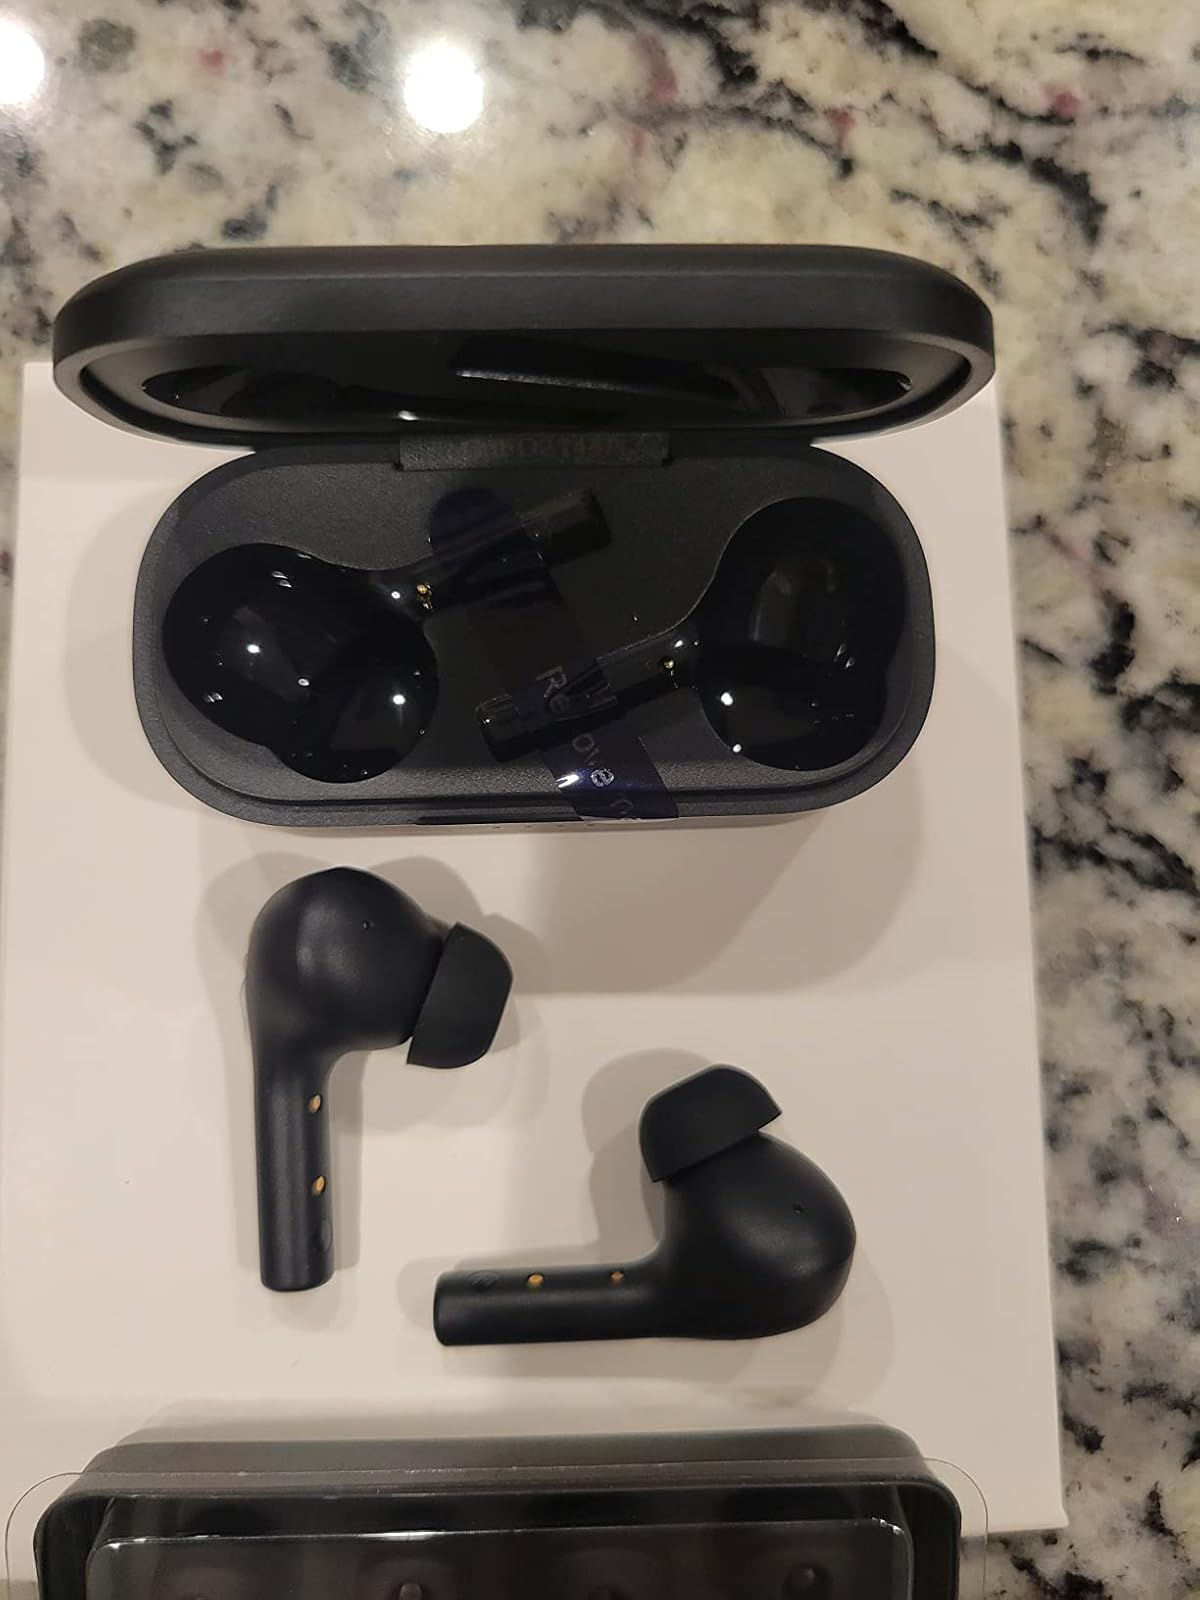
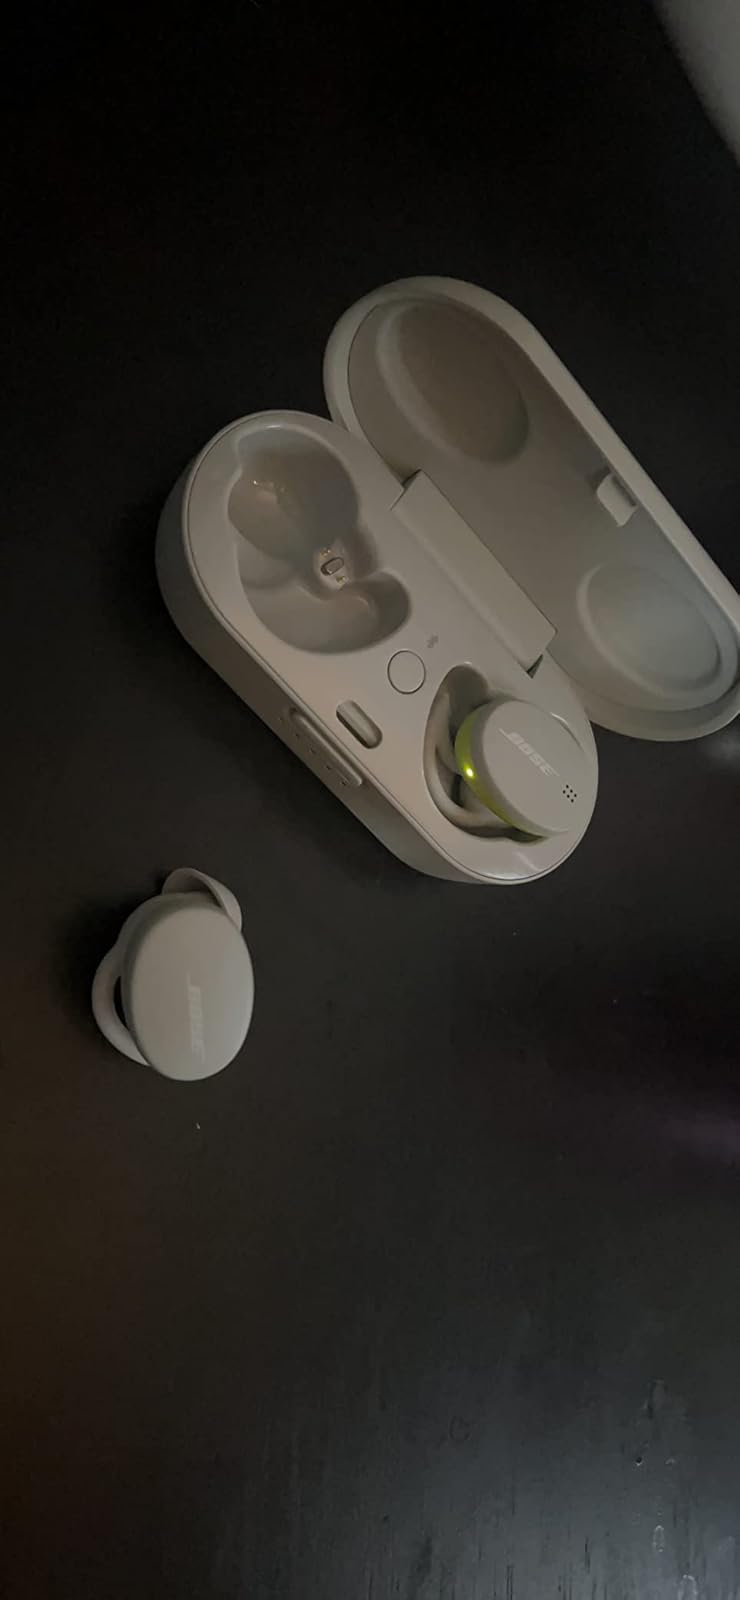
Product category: earbuds
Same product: no